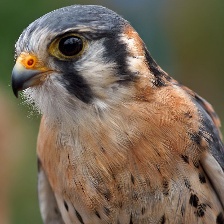
Species: AMERICAN KESTREL
Scientific name: FALCO SPARVERIUS